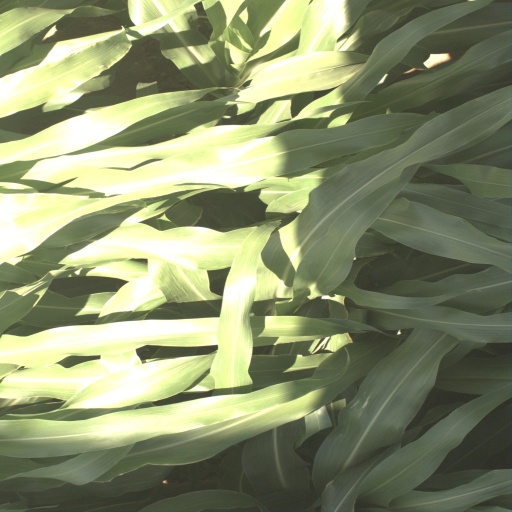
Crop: sorghum